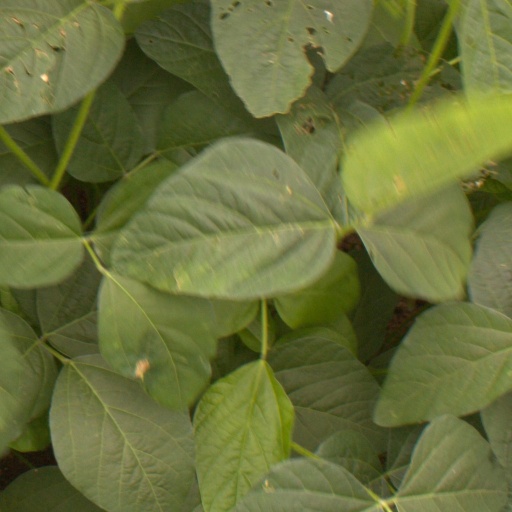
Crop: soybean